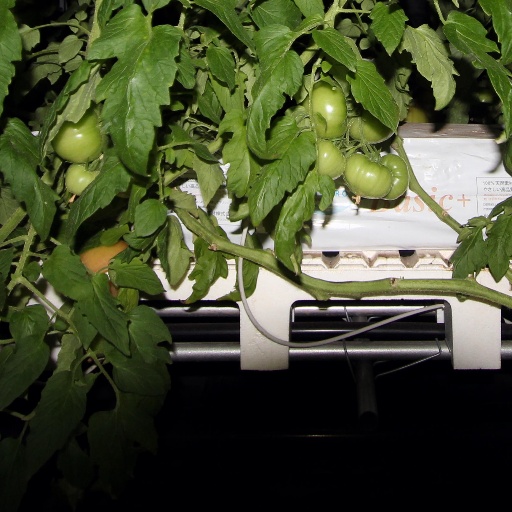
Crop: tomato